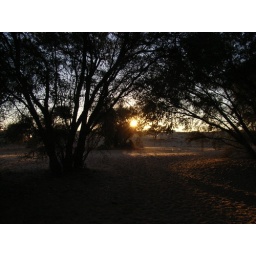
Dawn at the camp in the river bed